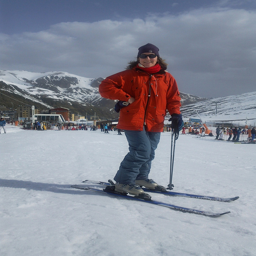
A woman standing on skis in the snow under a cloudy sky.
A woman in a red jacket posing on skis.
A woman with a bright red jacket poses on her skis.
a person riding skis on a snowy surface
A person on snow skis smiling at the camera.